Field-Map

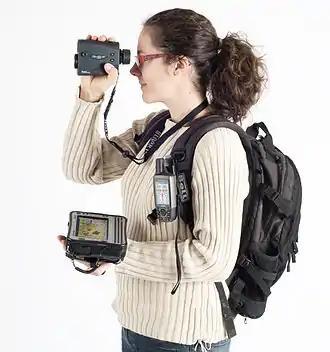
Example of instruments used for conducting forest inventories (rugged laptop, GPS and laser rangefinder).

Field-Map is a proprietary integrated tool designed for programmatic field data collection from IFER – Monitoring and Mapping Solutions, Ltd.